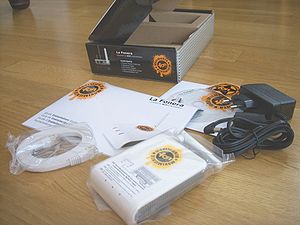
FON
La fonera
FON eller Lafonera eller Fonera er grundlagt af Martin Varsavsky. Investorerne tæller bl.a. Google og Skype og senest TW og BT.